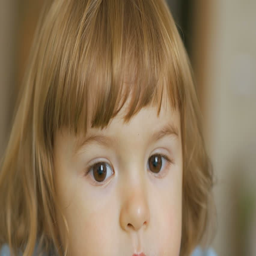
young child and emotions , portrait of serious kid .